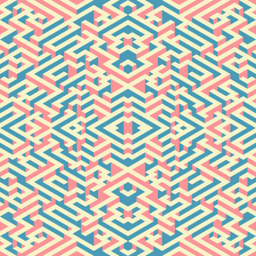
abstract seamless pattern in isometric style .